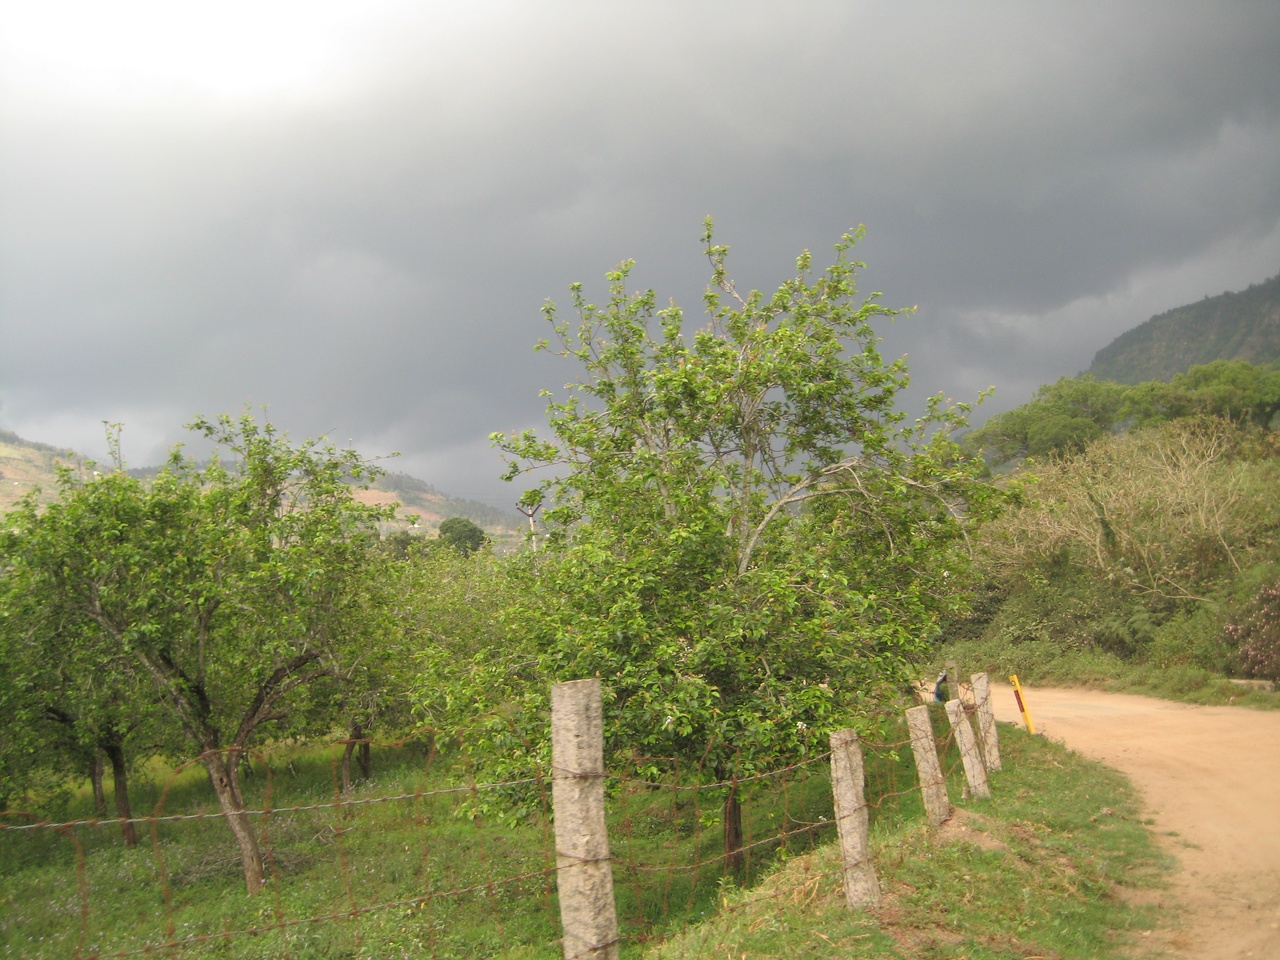
Enroute to Vilpatti - A beautiful small village in the outskirts of Kodai.